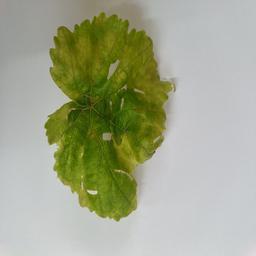
Label: Downy Mildew